International Four Days Marches Nijmegen

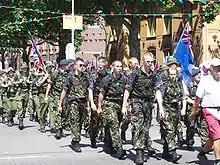
A team from South & East Midlands Wing, Air Training Corps, 2006

Originally primarily a military training event for the Dutch infantry, since 1928 the Vierdaagse has attracted armed forces personnel from other countries, when Germany and Norway sent army teams. Military teams increased greatly after 1945. The U.S. Army first took part in 1947, the United Kingdom in 1950 and Canada in 1952, with service contingents now also regularly travelling from Germany, Scandinavia, Switzerland and others. In recent years military participants, including Dutch personnel, have numbered approximately five thousand, most marching in teams of between eleven and thirty members. They are required to carry at least 10 kilogrammes of dead weight (if they are over 18 years of age), although this requirement can be waived when temperatures get too high, as happened in 2006 and the last day of the 2014 march. Military teams have their own route, (40 km), starting in the military camp Heumensoord, just south of Nijmegen, which is built for the event every year.